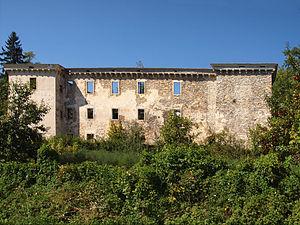
Lukovica - Château de Brdo
Lukovica est une commune du centre de la Slovénie située dans la région de la Haute-Carniole.